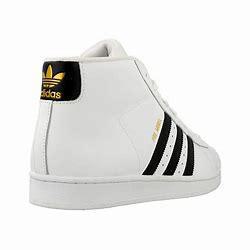
Brand: Adidas
Model: Pro Model